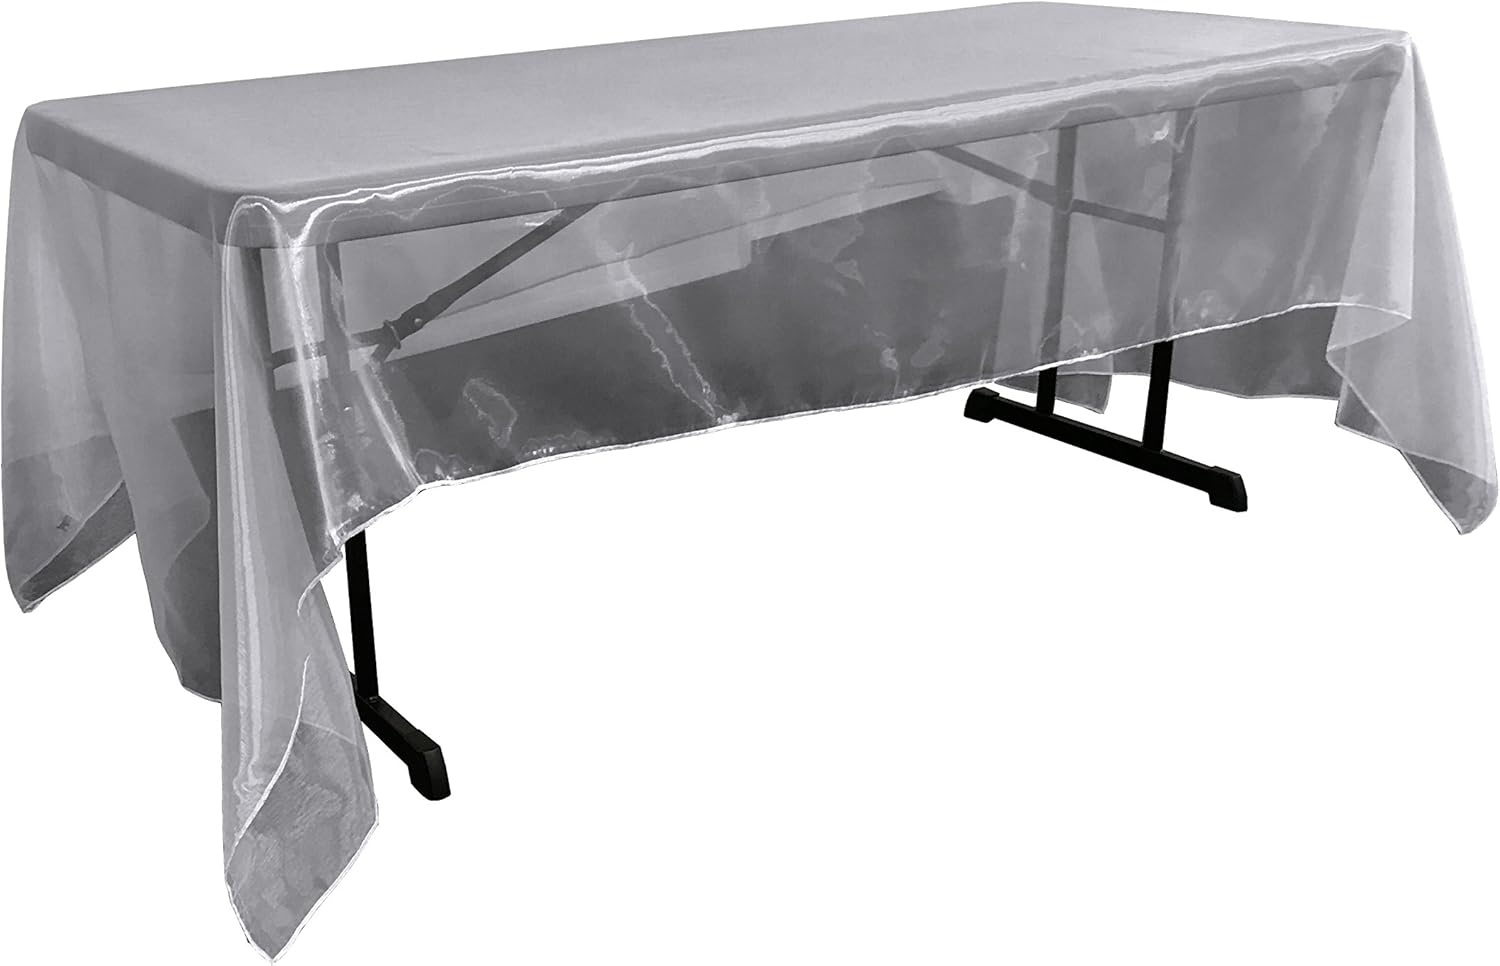
LA Linen Sheer Mirror Organza Rectangular Tablecloth 60 by 84 inch, Grey
Category: Amazon Home
This tablecloth is light weight and see through. This type of tablecloth best work as an added color on top of a any solid tablecloth. The edges are surged and colors stay vibrant after many uses. This tablecloth need to be ironed on a very low setting as it is very delicate.
Features: 100% Polyester | Made in US | Premium Quality polyester mirror organza fabric, durable, wash and dry for repeated use, industrial Surged edge, highest Production standards | Made in the U.S.A. LA Linen locally manufactures the Highest Quality event and home decoration items. With Demand-Flow production, we offer the largest selection of Size, Color and Fabric as our standard lists ready to ship within one business day | LA Linen exclusive Size and care label to ensure the authenticity and Quality of your item | The digital images we display have the most accurate color possible. However, due to differences in computer monitors, there may be variations in color between the actual product and your screen